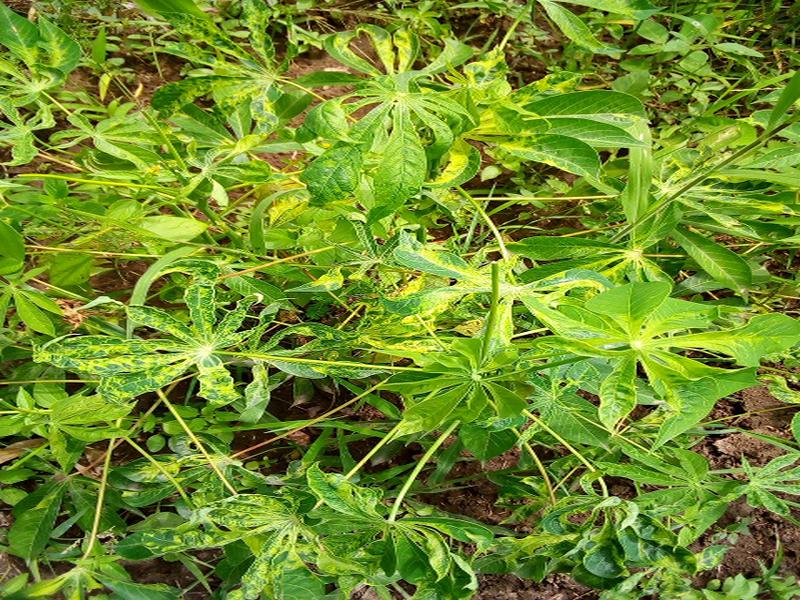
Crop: cassava
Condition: mosaic_disease